San Luis Obispo County, California

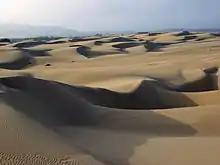
Sand dunes - Oceano CA

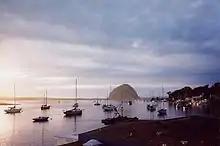
Morro Bay Docks

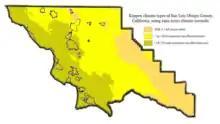
Köppen climate types of San Luis Obispo County, California, using 1991–2020 climate normals.

According to the U.S. Census Bureau, the county has a total area of , of which is land and (comprising 8.8%) is water.